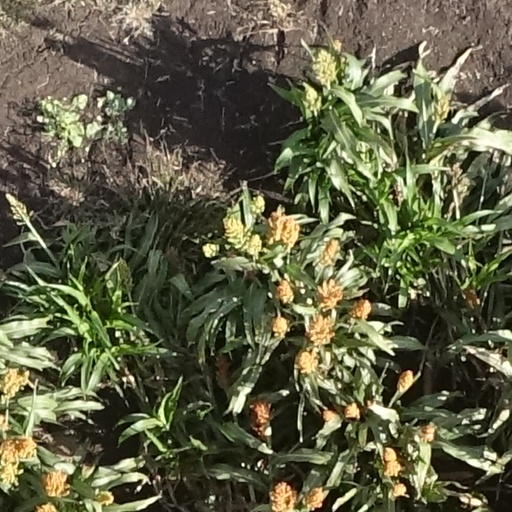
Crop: sorghum